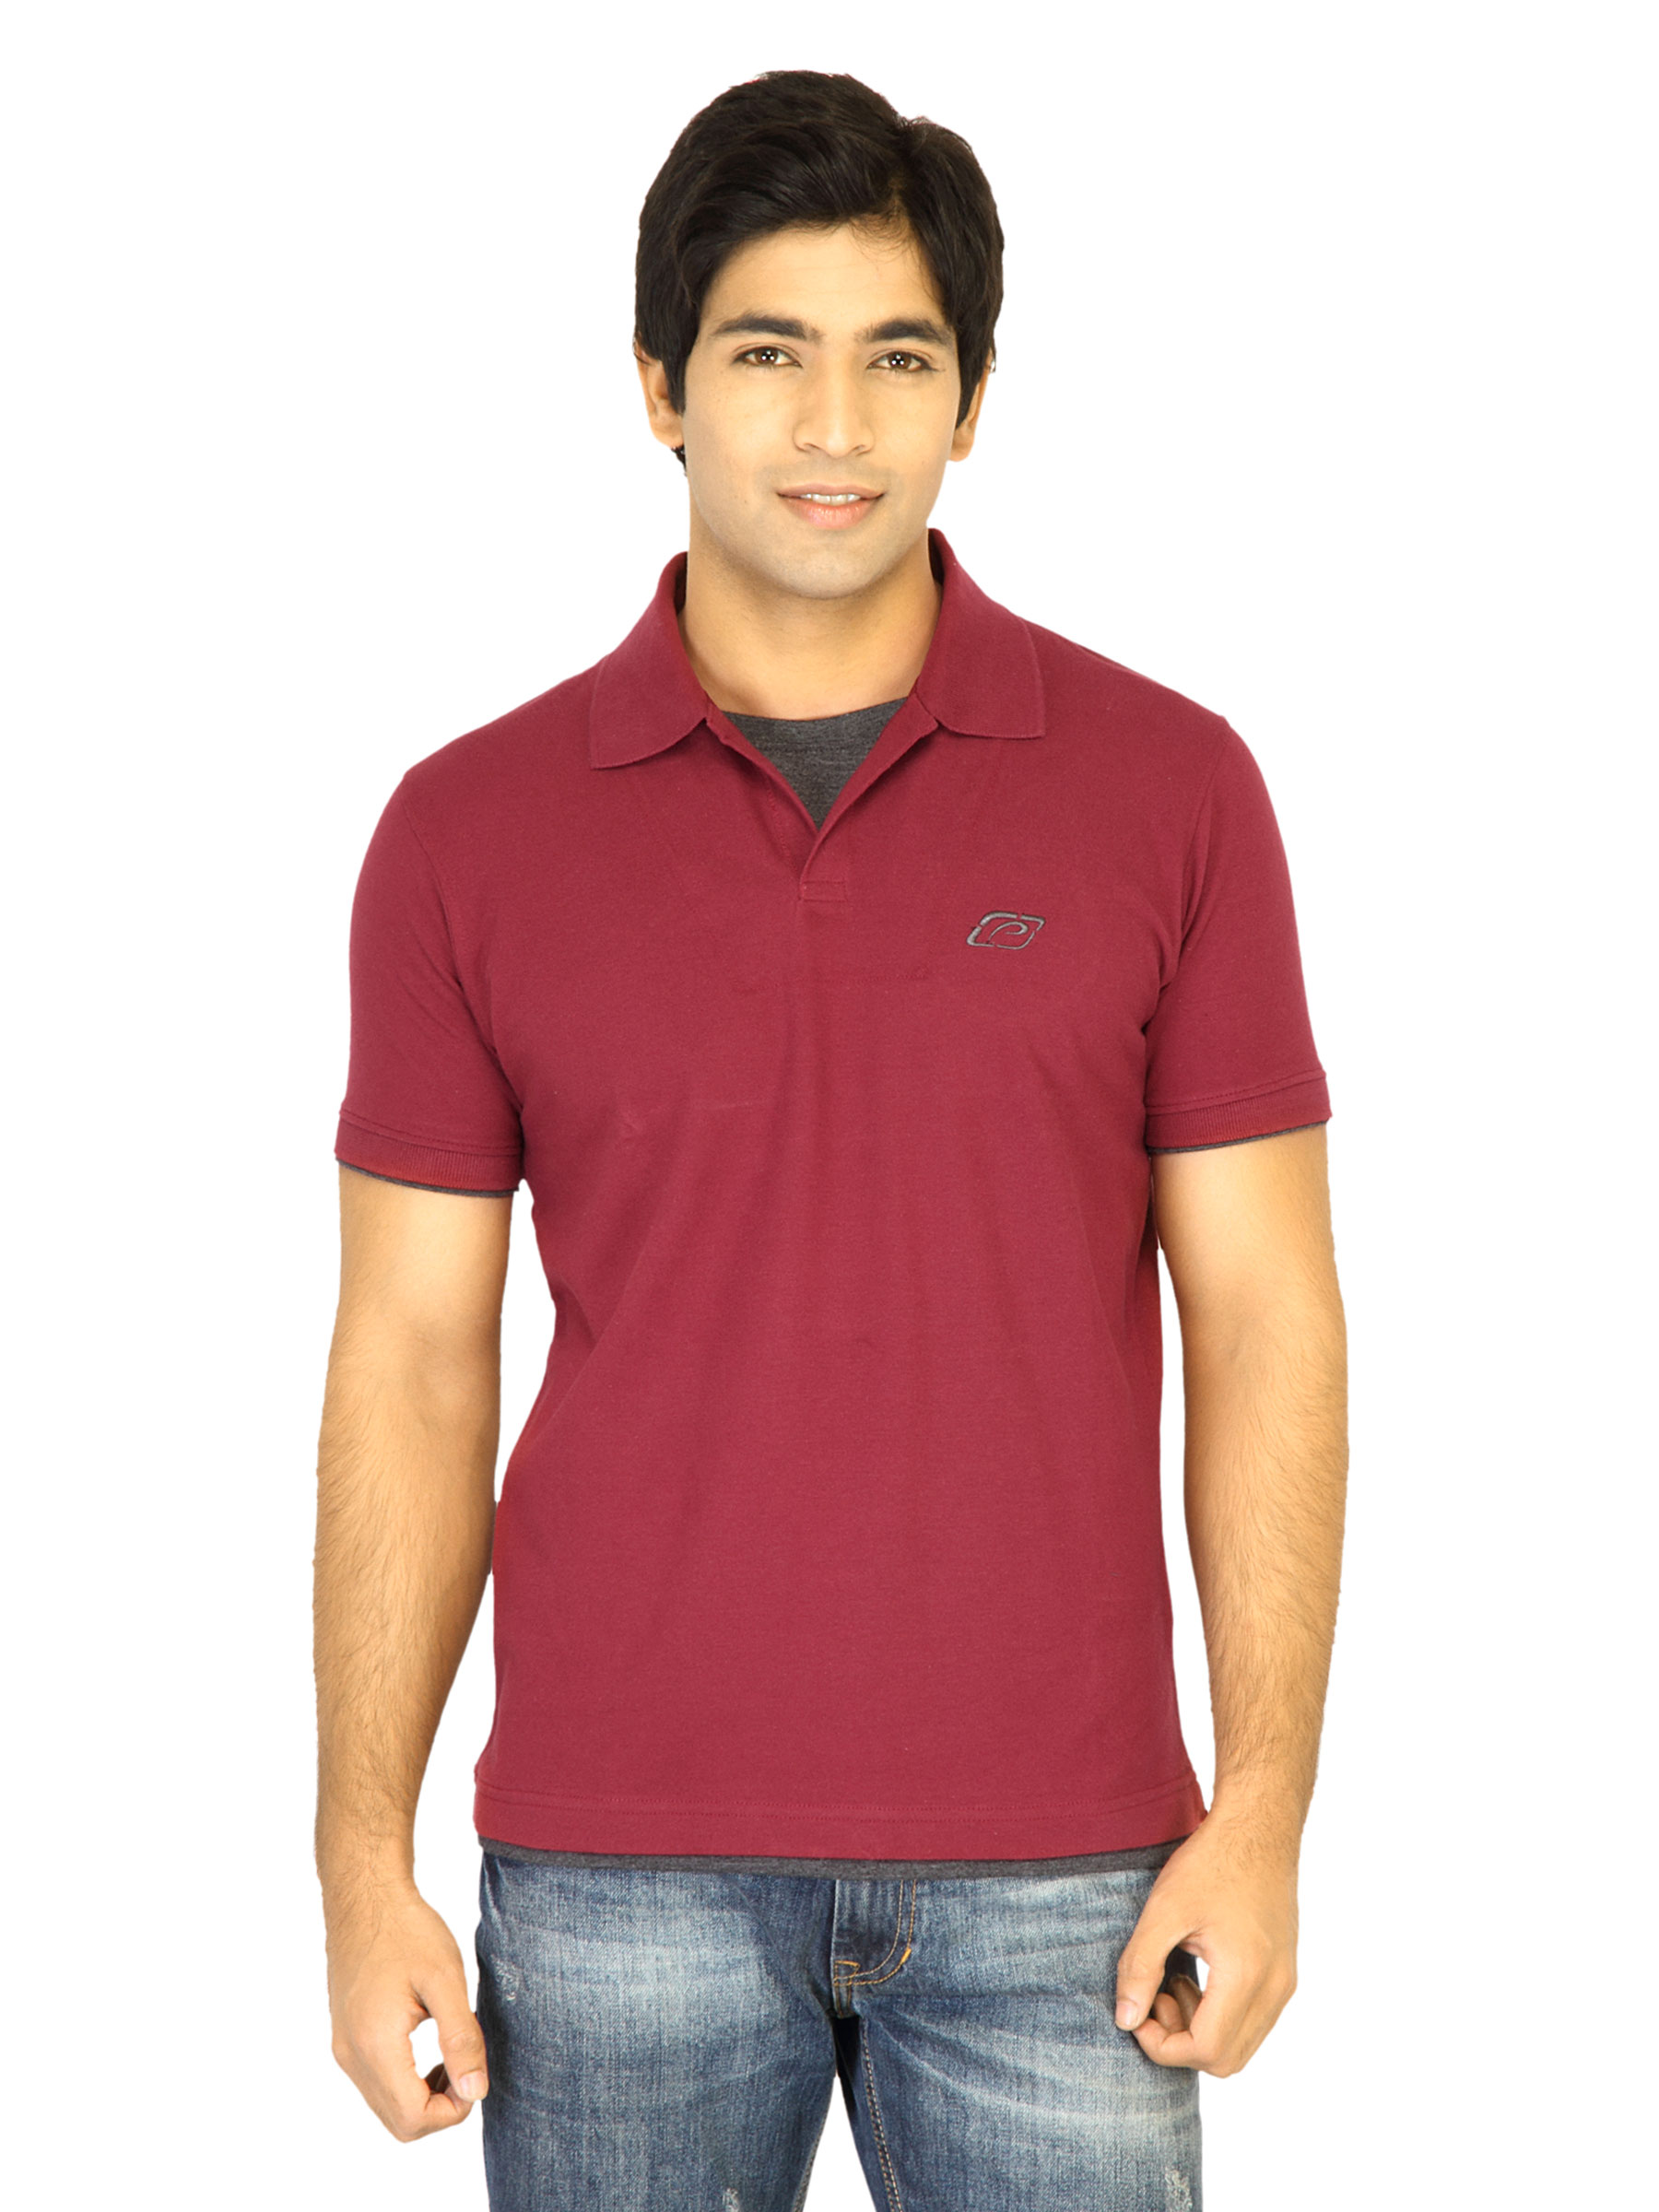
Proline Mens Solid Red Polo Tshirt
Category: Apparel / Topwear / Tshirts
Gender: Men
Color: Red
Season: Fall 2011
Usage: Casual